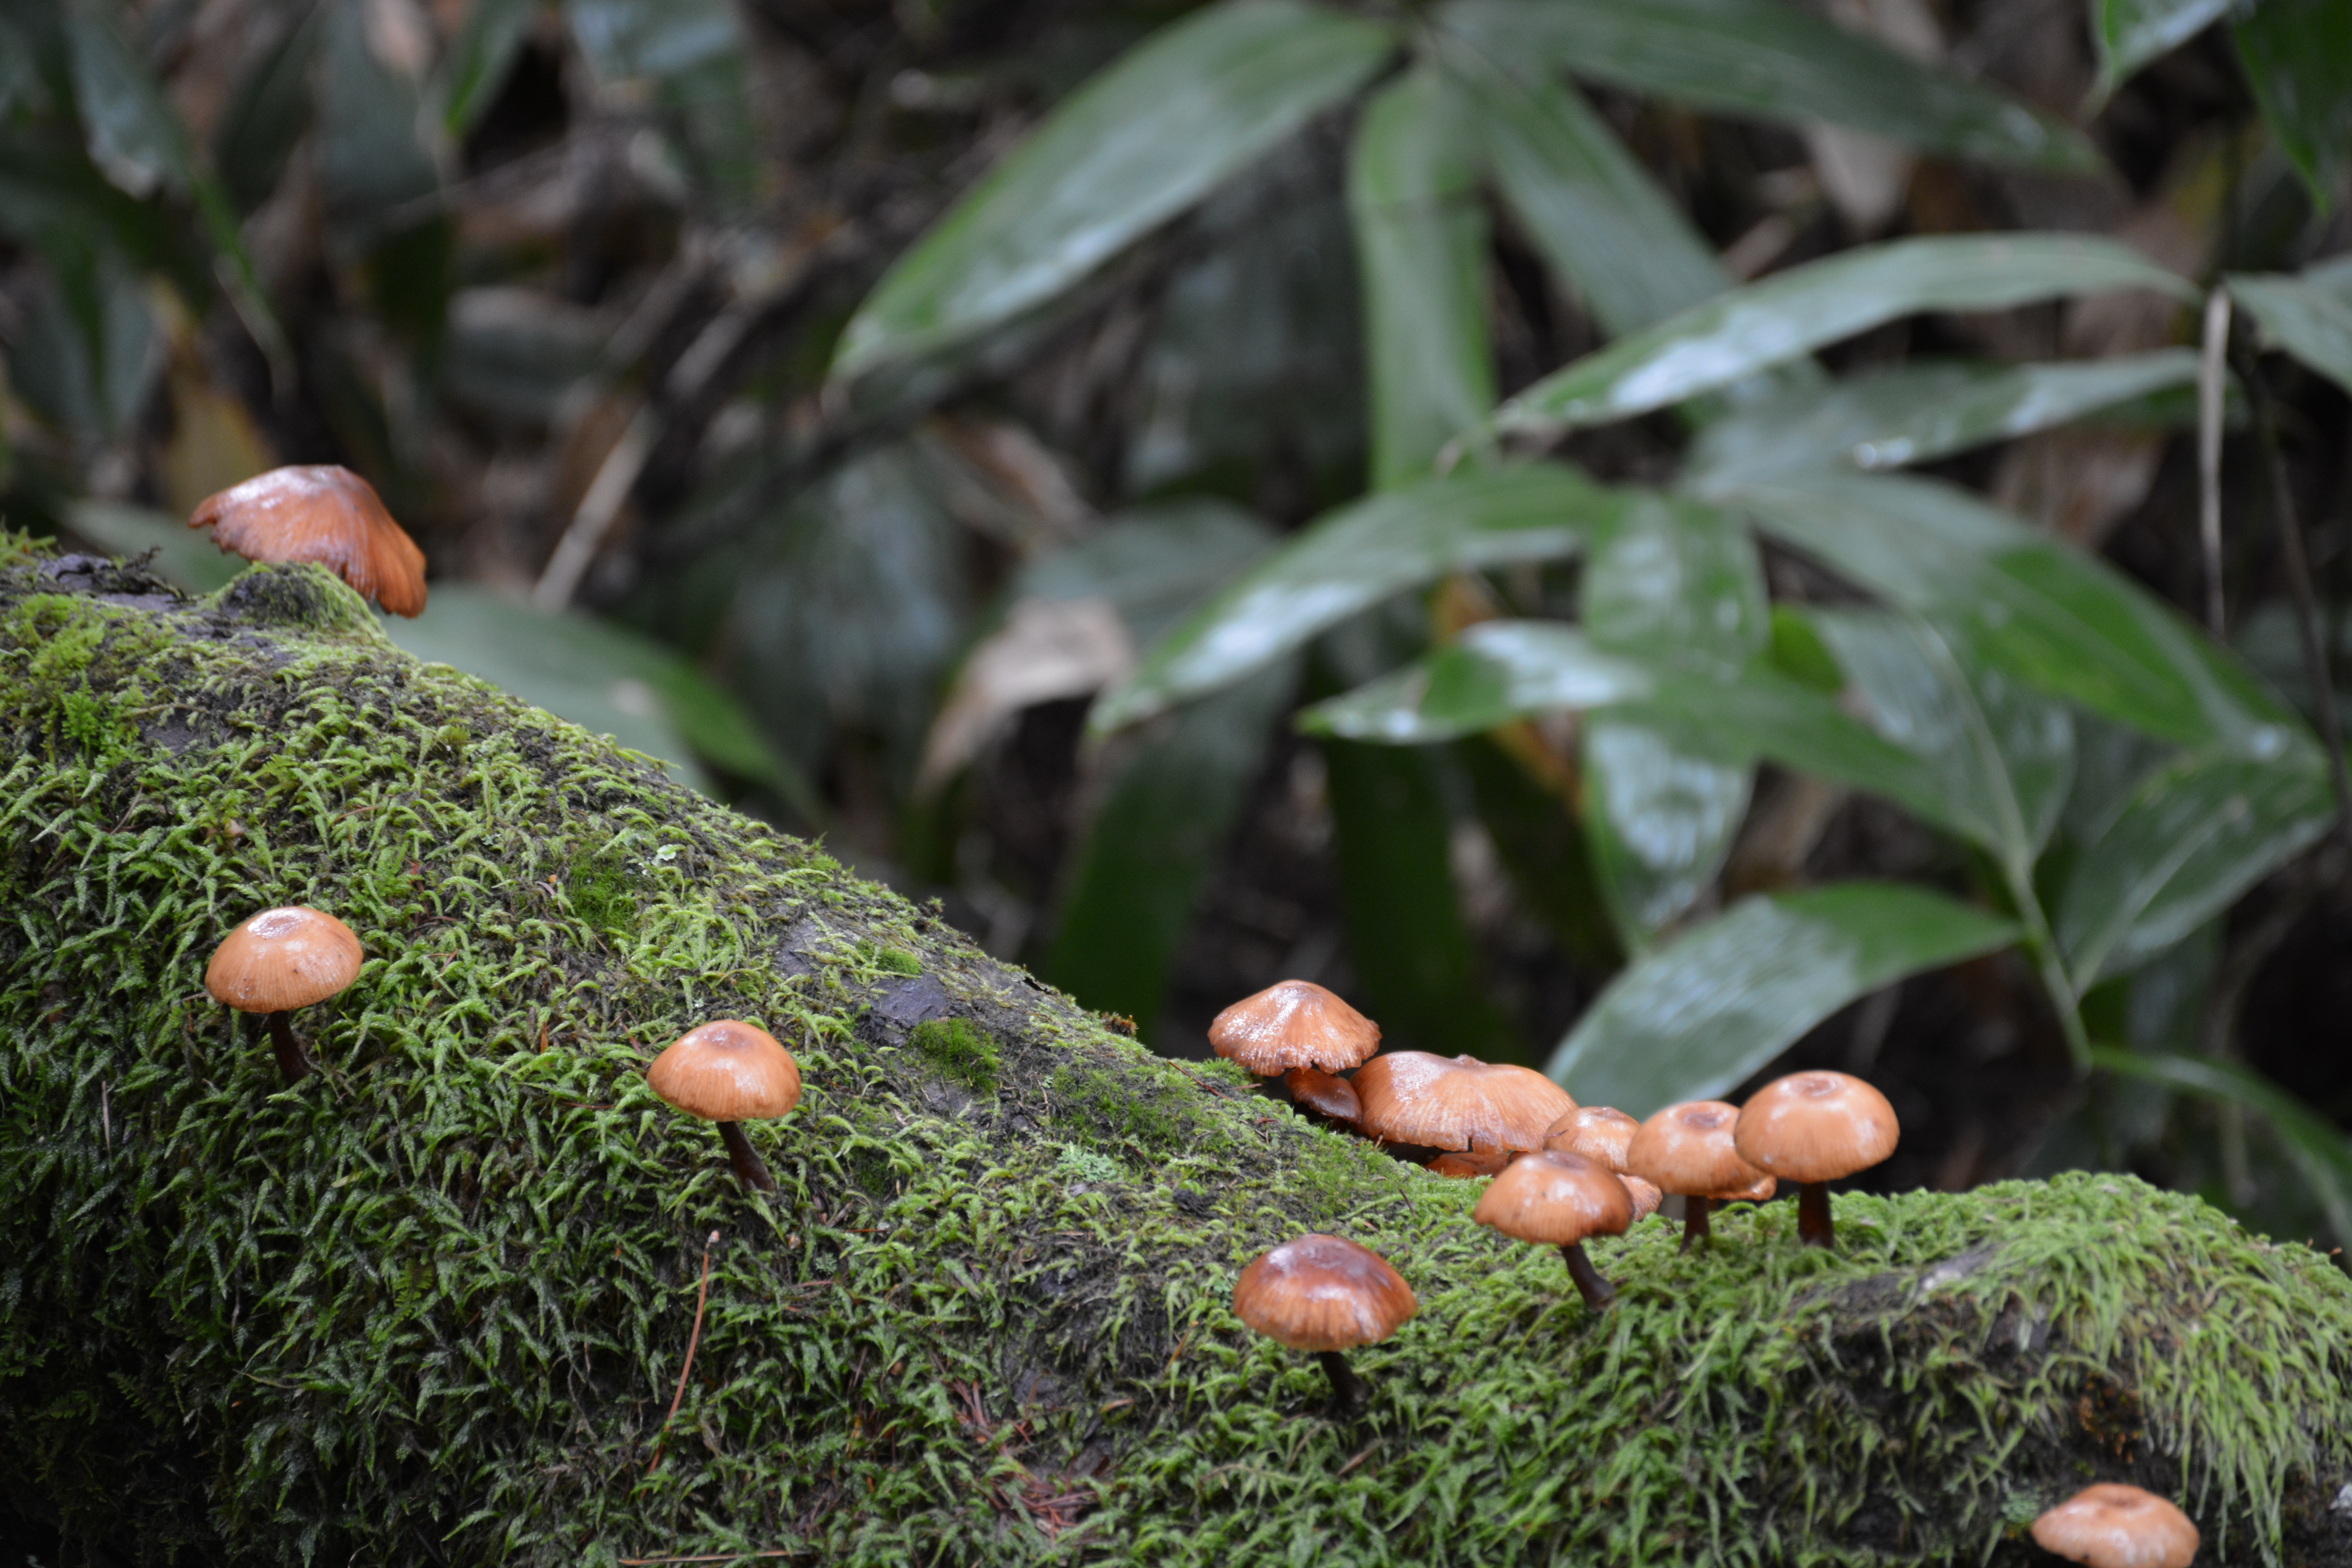
tree, nature, forest, grass, branch, plant, lawn, leaf, flower, moss, wildlife, green, jungle, soil, botany, mushroom, garden, flora, fauna, rainforest, forest mushrooms, macro photography, litttle mushrooms